Ho-Chunk

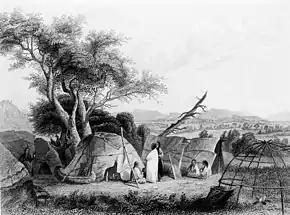
Winnebago family in 1852

Ho-Chunk oral history says they have always lived in their current homelands of Wisconsin, Minnesota, Iowa, Missouri, and Illinois. Their Siouan language indicates common origin with other peoples of this language group. They say their ancestors built the thousands of effigy mounds through Wisconsin and surrounding states during the Late Woodland period. In the Terminal Late Woodland Period, the practice of building effigy mounds abruptly ceased with the appearance of the Oneota Culture. The Ho-Chunk claim descendancy from both the effigy mound-building Late Woodland cultures and the successor Oneota Culture. The tribe historically adopted corn agriculture at the end of the Late Woodland period as well as hunting, fishing, and gathering wild plants. They cultivated wild rice ("Zizania" spp.) and gathered sugar from sugar maple trees.